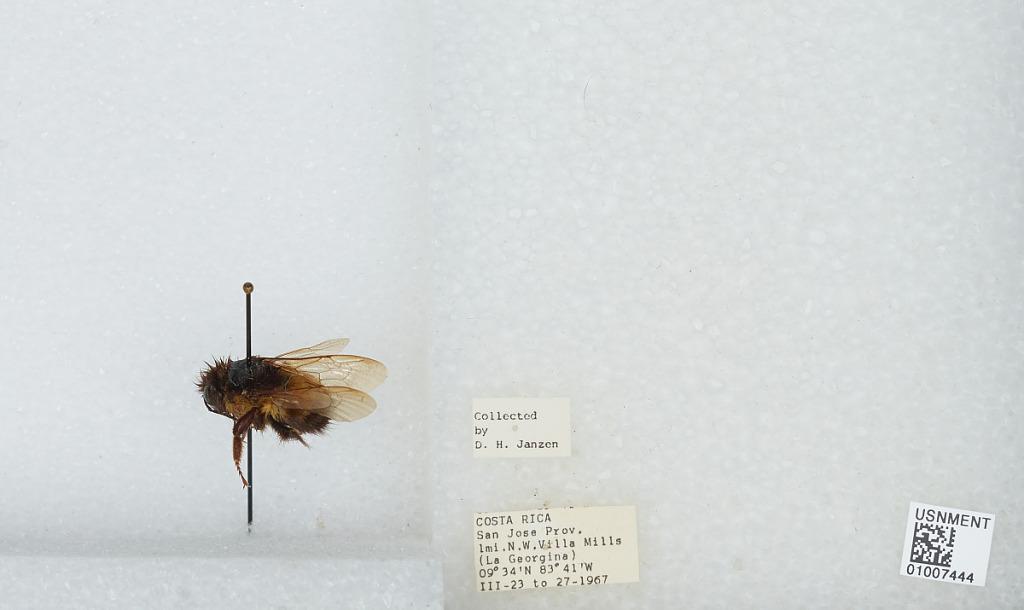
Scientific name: Bombus (Pyrobombus) ephippiatus (Say)
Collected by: D. Janzen
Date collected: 1967-3-23
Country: Costa Rica
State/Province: San Jose
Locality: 1 mile northwest of Villa Mills (La Georgina)
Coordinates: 9.5583, -83.7239